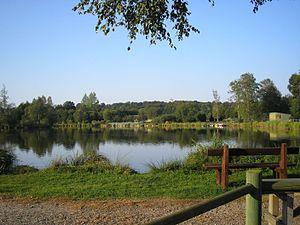
Larchamp (Normandie, France). L'étang de la Cour.
Tinchebray-Bocage est une commune française située dans le département de l'Orne en région Normandie, peuplée de 4 933 habitants. Elle est créée le 1ᵉʳ janvier 2015 par la fusion de sept communes, sous le régime juridique des communes nouvelles. Les communes de Beauchêne, Frênes, Larchamp, Saint-Cornier-des-Landes, Saint-Jean-des-Bois, Tinchebray et Yvrandes deviennent des communes déléguées.
Larchamp est une ancienne commune française, située dans le département de l'Orne en région Normandie, devenue le 1ᵉʳ janvier 2015 une commune déléguée au sein de la commune nouvelle de Tinchebray-Bocage.